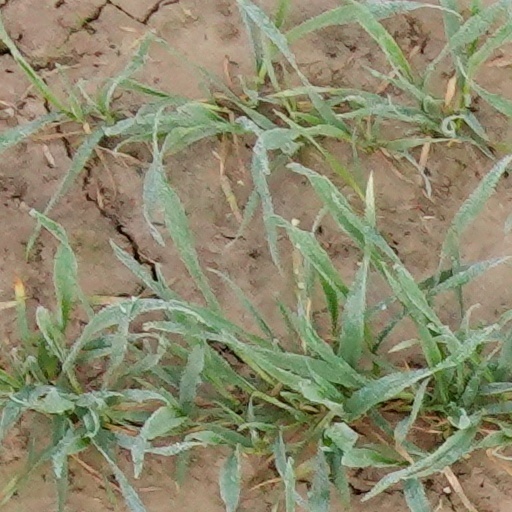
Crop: wheat